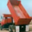
Label: truck